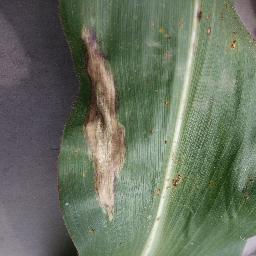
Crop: corn
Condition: (maize)_northern_blight